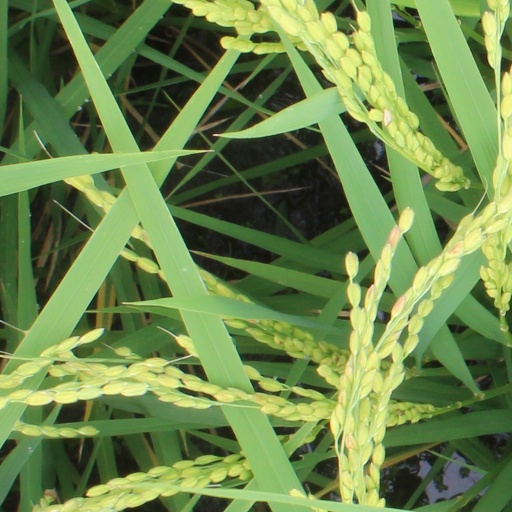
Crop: rice